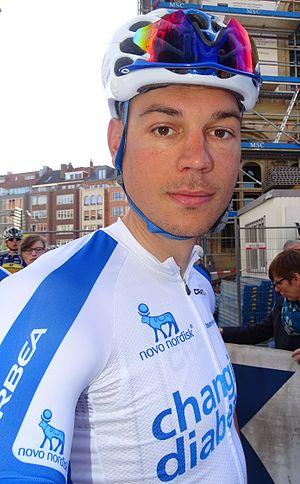
Reportage réalisé le mercredi 15 avril à l'occasion du départ de la Flèche brabançonne 2015 à Louvain, Belgique.
La saison 2015 de l'équipe cycliste Novo Nordisk est la huitième de l'équipe dirigée par Vassili Davidenko.
Nicolas Lefrançois est un coureur cycliste français.